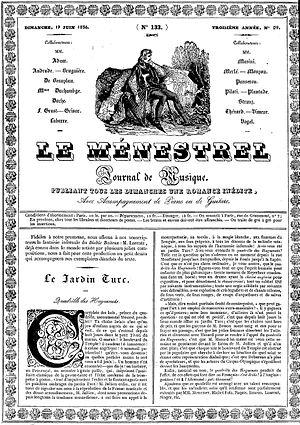
Article sur le quadrille des Huguenots donné par Jullien au Jardin Turc à Paris. Il parle aussi de Philippe Musard.
Louis-Antoine Jullien, né le 23 avril 1812 à Sisteron et mort le 14 mars 1860 à Neuilly-sur-Seine, est un compositeur et chef d'orchestre français.